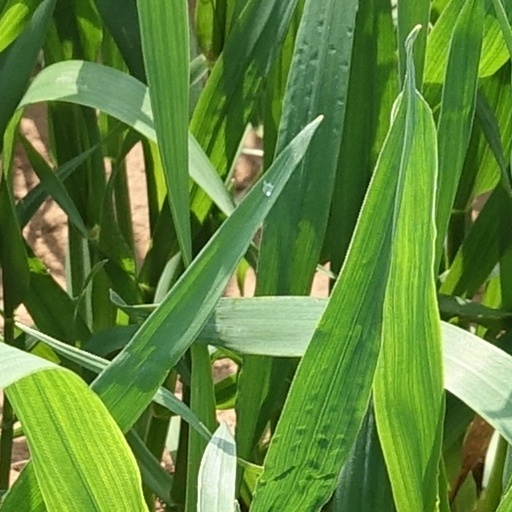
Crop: wheat